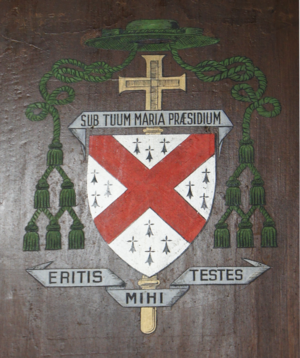
Pont-l'Abbé [pɔ̃labe], Pont-'n-Abad en breton, est une commune du département du Finistère, dans la région Bretagne, en France. C'est la capitale du pays Bigouden.